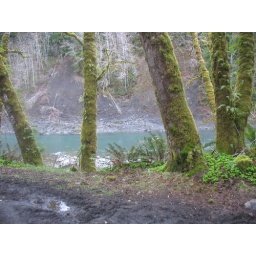
Pacific coast road trip, 2008.April 5, 2008The Hoh Oxbow campground along the Hoh River in the Hoh Rain Forest, Olympic Peninsula, WA.